Rajatarangini

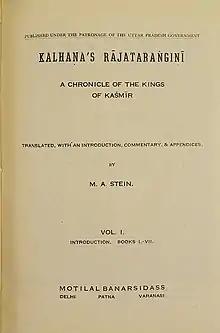
Translation of the "Rajatarangini" by Sir Aurel Stein (1900 edition).

Kalhana was an educated and sophisticated Sanskrit scholar, well-connected in the highest political circles. His writing is full of literary devices and allusions, concealed by his unique and elegant style.